Worsley railway station

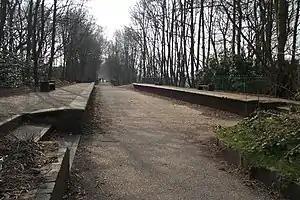
The site of the station in 2013

Worsley railway station was opened in 1864 to serve the town of Worsley in Greater Manchester. The Tyldesley Loopline closed in 1969 as a result of the Beeching Axe.